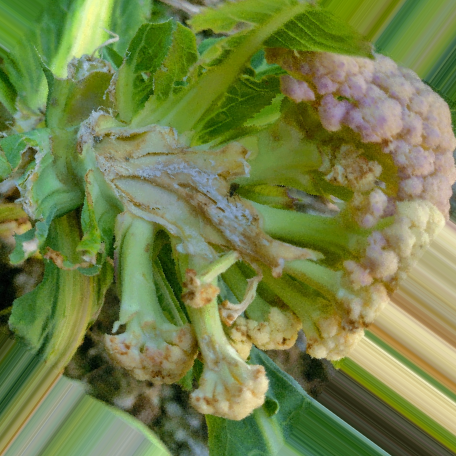
Label: Bacterial spot rot